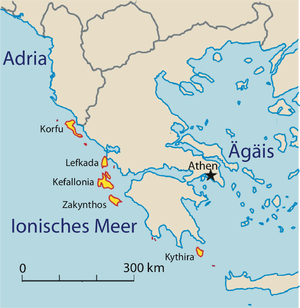
De Joniske Øer
De Ioniske Øer vest for det græske fastland
De Joniske Øer er en græsk øgruppe i Det Joniske Hav vest for hovedlandet. Øerne er opkaldt efter Io, præstinden som Zeus i sin forelskelse forvandlede til en kvie. Som kvie flygtede hun fra Lilleasien efter et bremsestik og passerede De Joniske Øer på svømmeturen til Egypten, hvorfra Zeus, forvandlet til en tyr, svømmede med deres afkom Europa til verdensdelen, der er opkaldt efter hende.